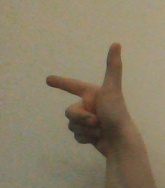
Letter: yaa